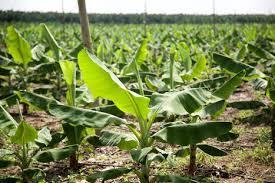
Hapa kuna shamba kubwa, lenye mimea changa ya migomba, iliyopandwa kwa mstari wa mpangilio mzuri. Udongo unaonekana kuwa wenye rotuba na mimea ina majani mabichi yenye afya ishara ya uangilizi, uzuri wa hali, uzuri wa hewa. Shamba hili linaweza kuwa ya biashara au ndizi au mradi wa kilimo unaolenga uzalishaji mkubwa.